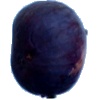
Label: Fig 1